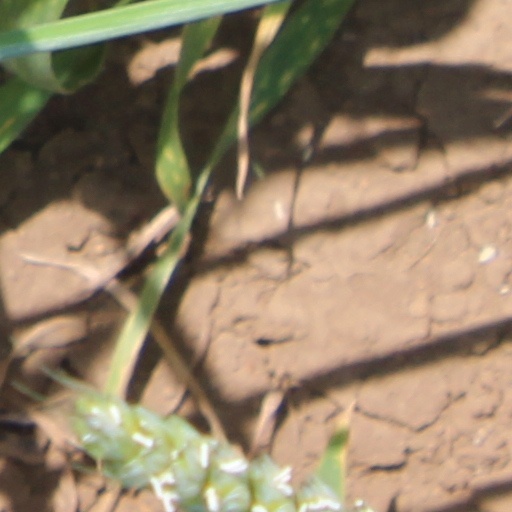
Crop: wheat